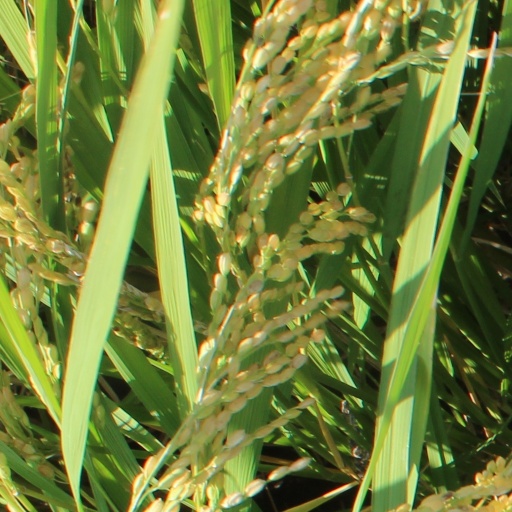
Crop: rice